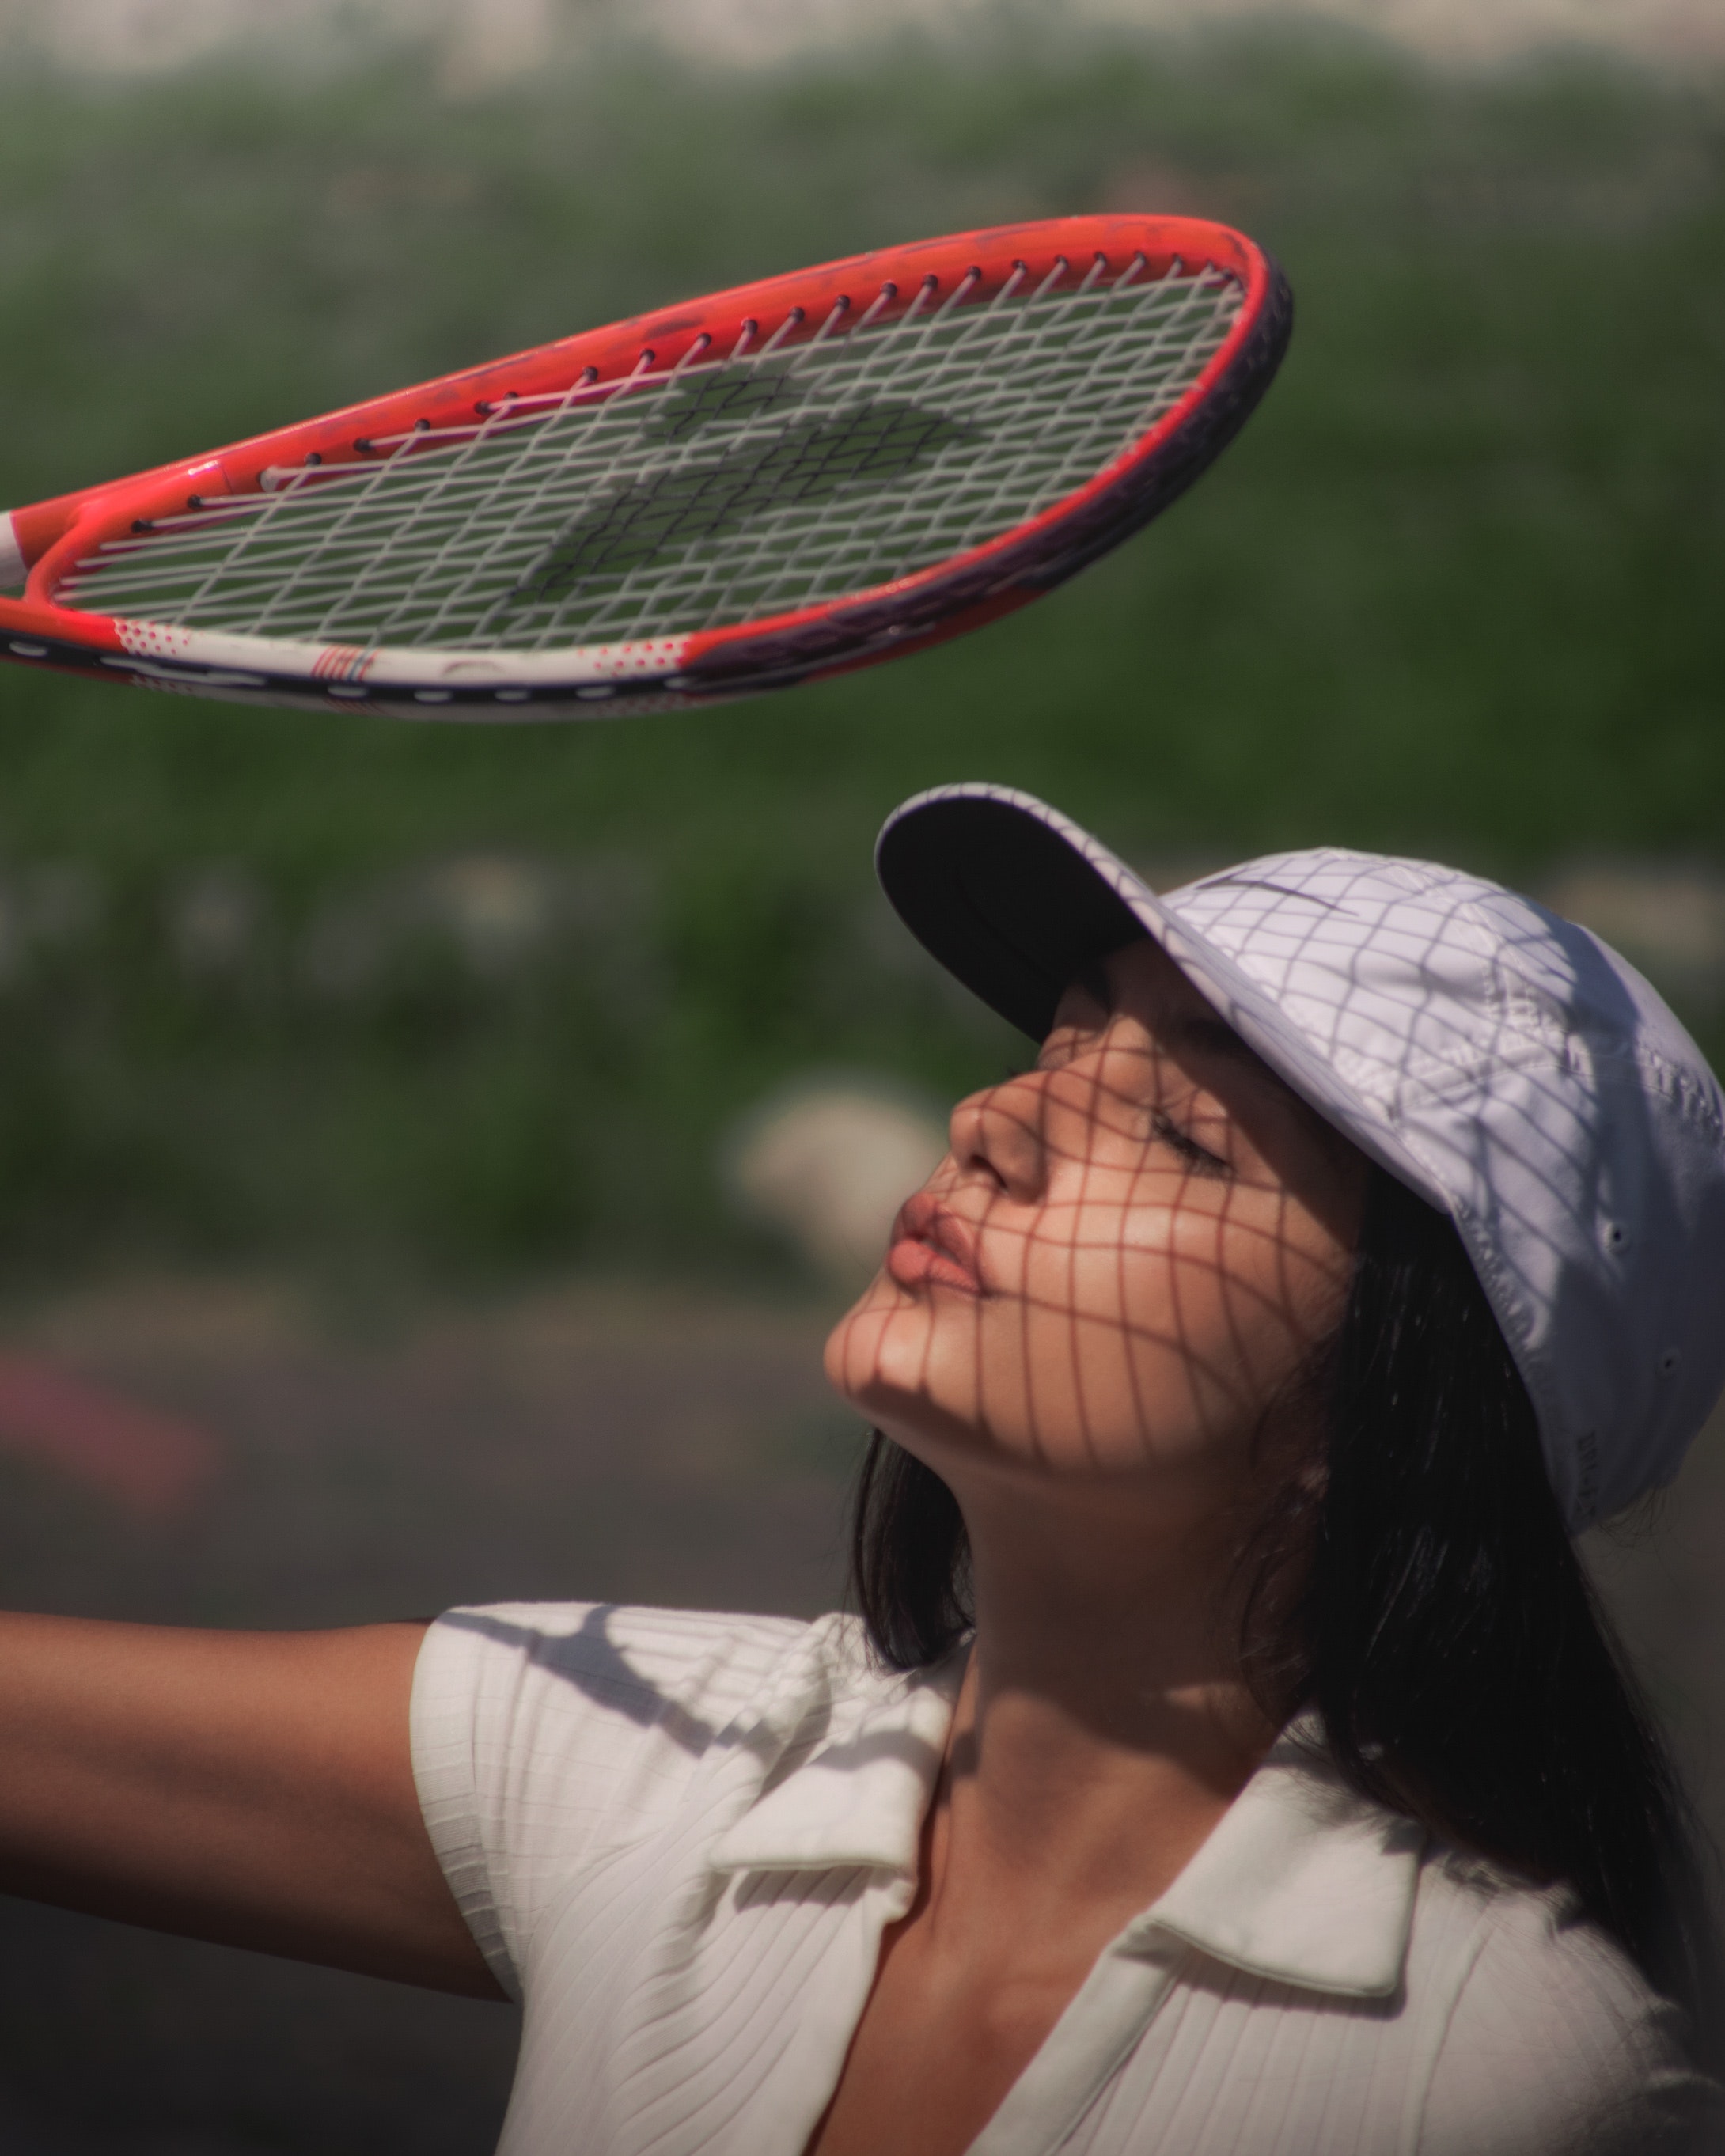
woman, head, lip, Racketlon, sports equipment, hat, strings, tennis racket, sunglasses, tennis player, cap, racket, Tennis Equipment, racquet sport, tennis, happy, sun hat, grass, Net sports, baseball cap, red, leisure, player, eyewear, tennis court, recreation, competition event, tennis racket accessory, sports, athlete, fun, net, ball game, fashion accessory, team sport, stadium, tournament, sport venue, championship, sitting, games, Intramural softball